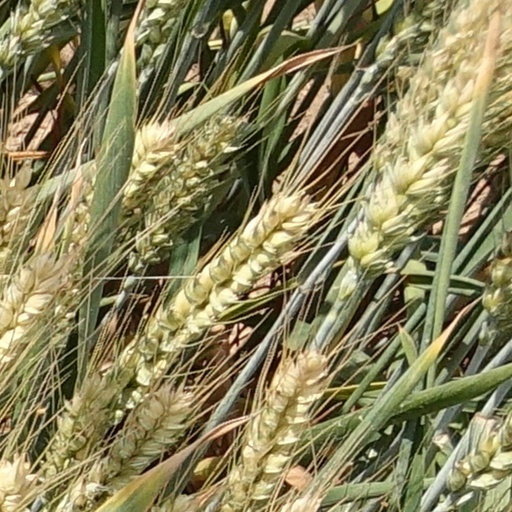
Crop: wheat